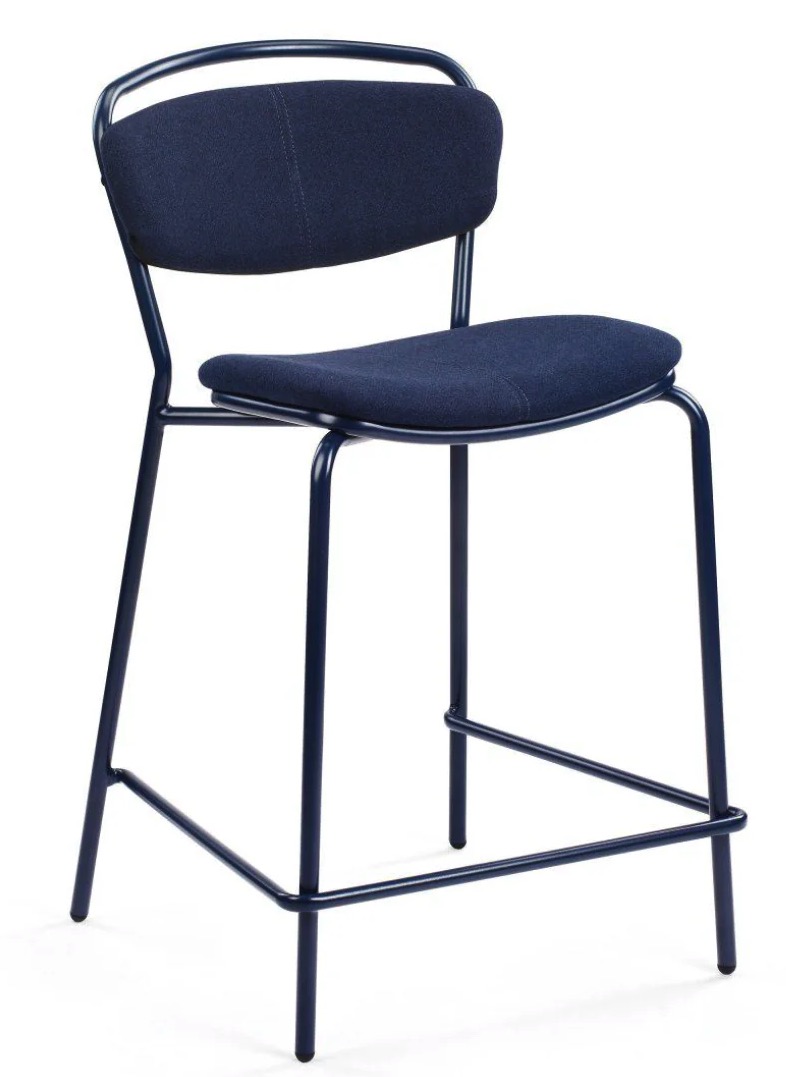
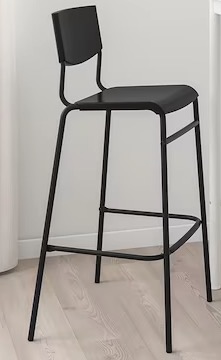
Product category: stool
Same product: no